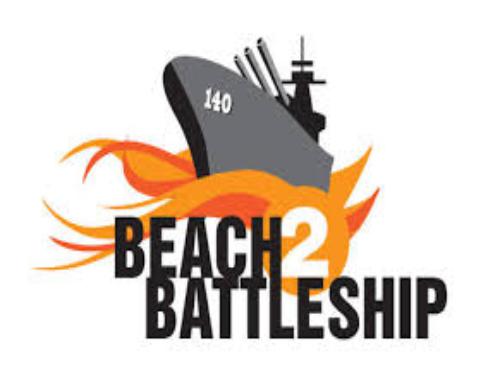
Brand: battleship
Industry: Leisure